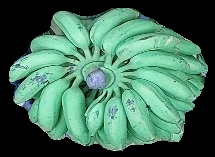
Variety: elakki-bale
Grade: grade1